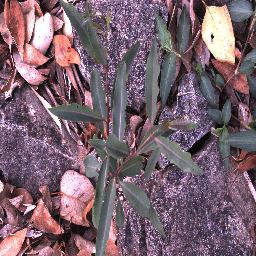
Label: rubber_vine